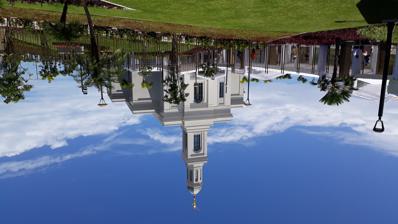
Building: Fortaleza Brazil Temple
Country: Brazil
Year built: 2019
Temple of The Church of Jesus Christ of Latter-day Saints Fortaleza Brazil Temple Number 164 Dedication 2 June 2019, by Ulisses Soares Site 10 acres (4.0 ha) Floor area 36,000 sq ft (3,300 m 2 ) Official website • News & images Church chronology ← Kinshasa Democratic Republic of the Congo Temple Fortaleza Brazil Temple → Port-au-Prince Haiti Temple Additional information Announced 3 October 2009, by Thomas S. Monson Groundbreaking 15 November 2011, by David A. Bednar Open house April 27 to May 18, 2019 Current president Marco Antônio Rais Location Fortaleza , Brazil Geographic coordinates 3°44′52″S 38°27′39″W / 3.74778°S 38.46083°W / -3.74778; -38.46083 Exterior finish Branco Ceara granite Baptistries 1 Ordinance rooms 2 Sealing rooms 2 ( edit ) The Fortaleza Brazil Temple is a temple of the Church of Jesus Christ of Latter-day Saints (LDS Church) in Fortaleza , Brazil . History The intent to construct the temple was announced by church president Thomas S. Monson on October 3, 2009, during the church's semi-annual general conference . The temple was announced concurrently with the Brigham City Utah , Concepción Chile , Fort Lauderdale Florida and Sapporo Japan temples.  At the time, they brought the total number of temples worldwide to 151.  At the time of its dedication, it was the church's 164th temple and the seventh in Brazil. As of May 2014, government approval had been granted for the temple's redesigned plans, with permission to begin construction. A general contractor was being hired to commence with full-scale operations. Although a groundbreaking ceremony, presided over by David A. Bednar , was held in November 2011, the original double-tower design of the temple was denied due to nonconformance to the city plan, leading to the decision to redesign. On January 10, 2019, the LDS Church announced that a public open house is scheduled to be held from April 27 through May 19, 2019, excluding Sundays. The temple was dedicated by Ulisses Soares on June 2, 2019. In 2020, the Fortaleza Brazil Temple was closed temporarily during the year in response to the coronavirus pandemic . See also LDS Church portal Belém Belo Horizonte Brasília Curitiba Florianópolis Fortaleza Goiânia João Pessoa Londrina Maceió Manaus Natal Porto Alegre Recife Rio de Janeiro Salvador Teresina Vitória São Paulo East São Paulo Campinas Santos Riberão Preto Londrina Temples in Brazil ( edit ) = Operating = Under construction = Announced = Temporarily Closed Comparison of temples of The Church of Jesus Christ of Latter-day Saints List of temples of The Church of Jesus Christ of Latter-day Saints List of temples of The Church of Jesus Christ of Latter-day Saints by geographic region Temple architecture (Latter-day Saints) The Church of Jesus Christ of Latter-day Saints in Brazil References